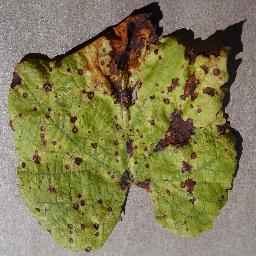
Label: Grape___Leaf_blight_(Isariopsis_Leaf_Spot)